Sovan Chatterjee

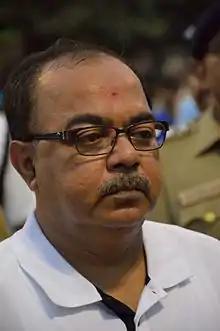

Sovan Chatterjee (born 7 July 1964) is an Indian politician. He is a former member of Indian National Congress, Trinamool Congress, and the Bharatiya Janata Party. He has also served as the Mayor of Kolkata. Chatterjee served as a Kolkata Municipal Corporation (KMC) councilor since 1985. In 2019, he joined Bharatiya Janata Party, and left in 2021.